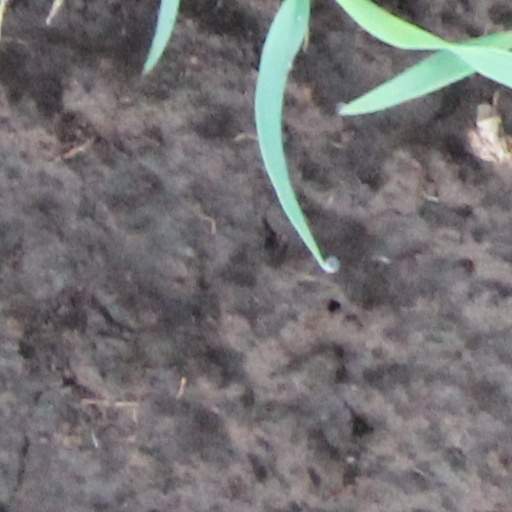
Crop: wheat